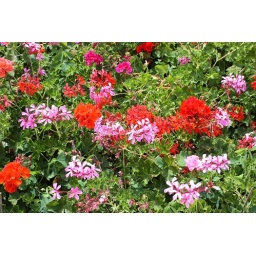
flowers in the main square near the clock tower